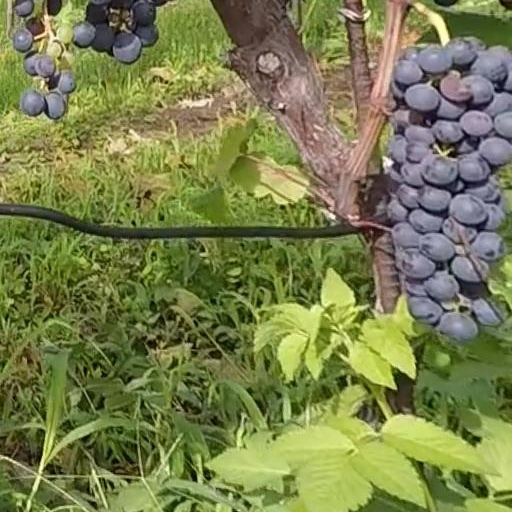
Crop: grape